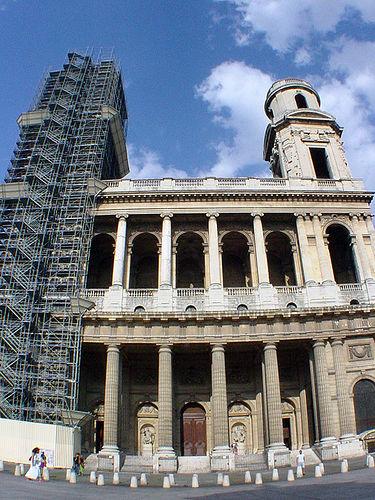
Weather: sun or clear